CT Transit

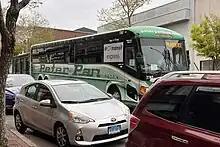
Peter Pan's Hartford-Providence route in Downtown Willimantic in April 2023. As is indicated by a decal on the windows, the bus is in CT Transit contract service, although only while in Connecticut.

Although originally conceived in the late-1990s, CT Fastrak opened in 2015 as the first bus rapid transit system in Connecticut and second in New England.